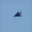
Label: airplane